Max Alvary

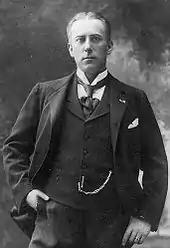
Max Alvary in 1896

Max Alvary (3 May 1856 – 7 November 1898), born as Maximilian Achenbach, was a German operatic tenor.